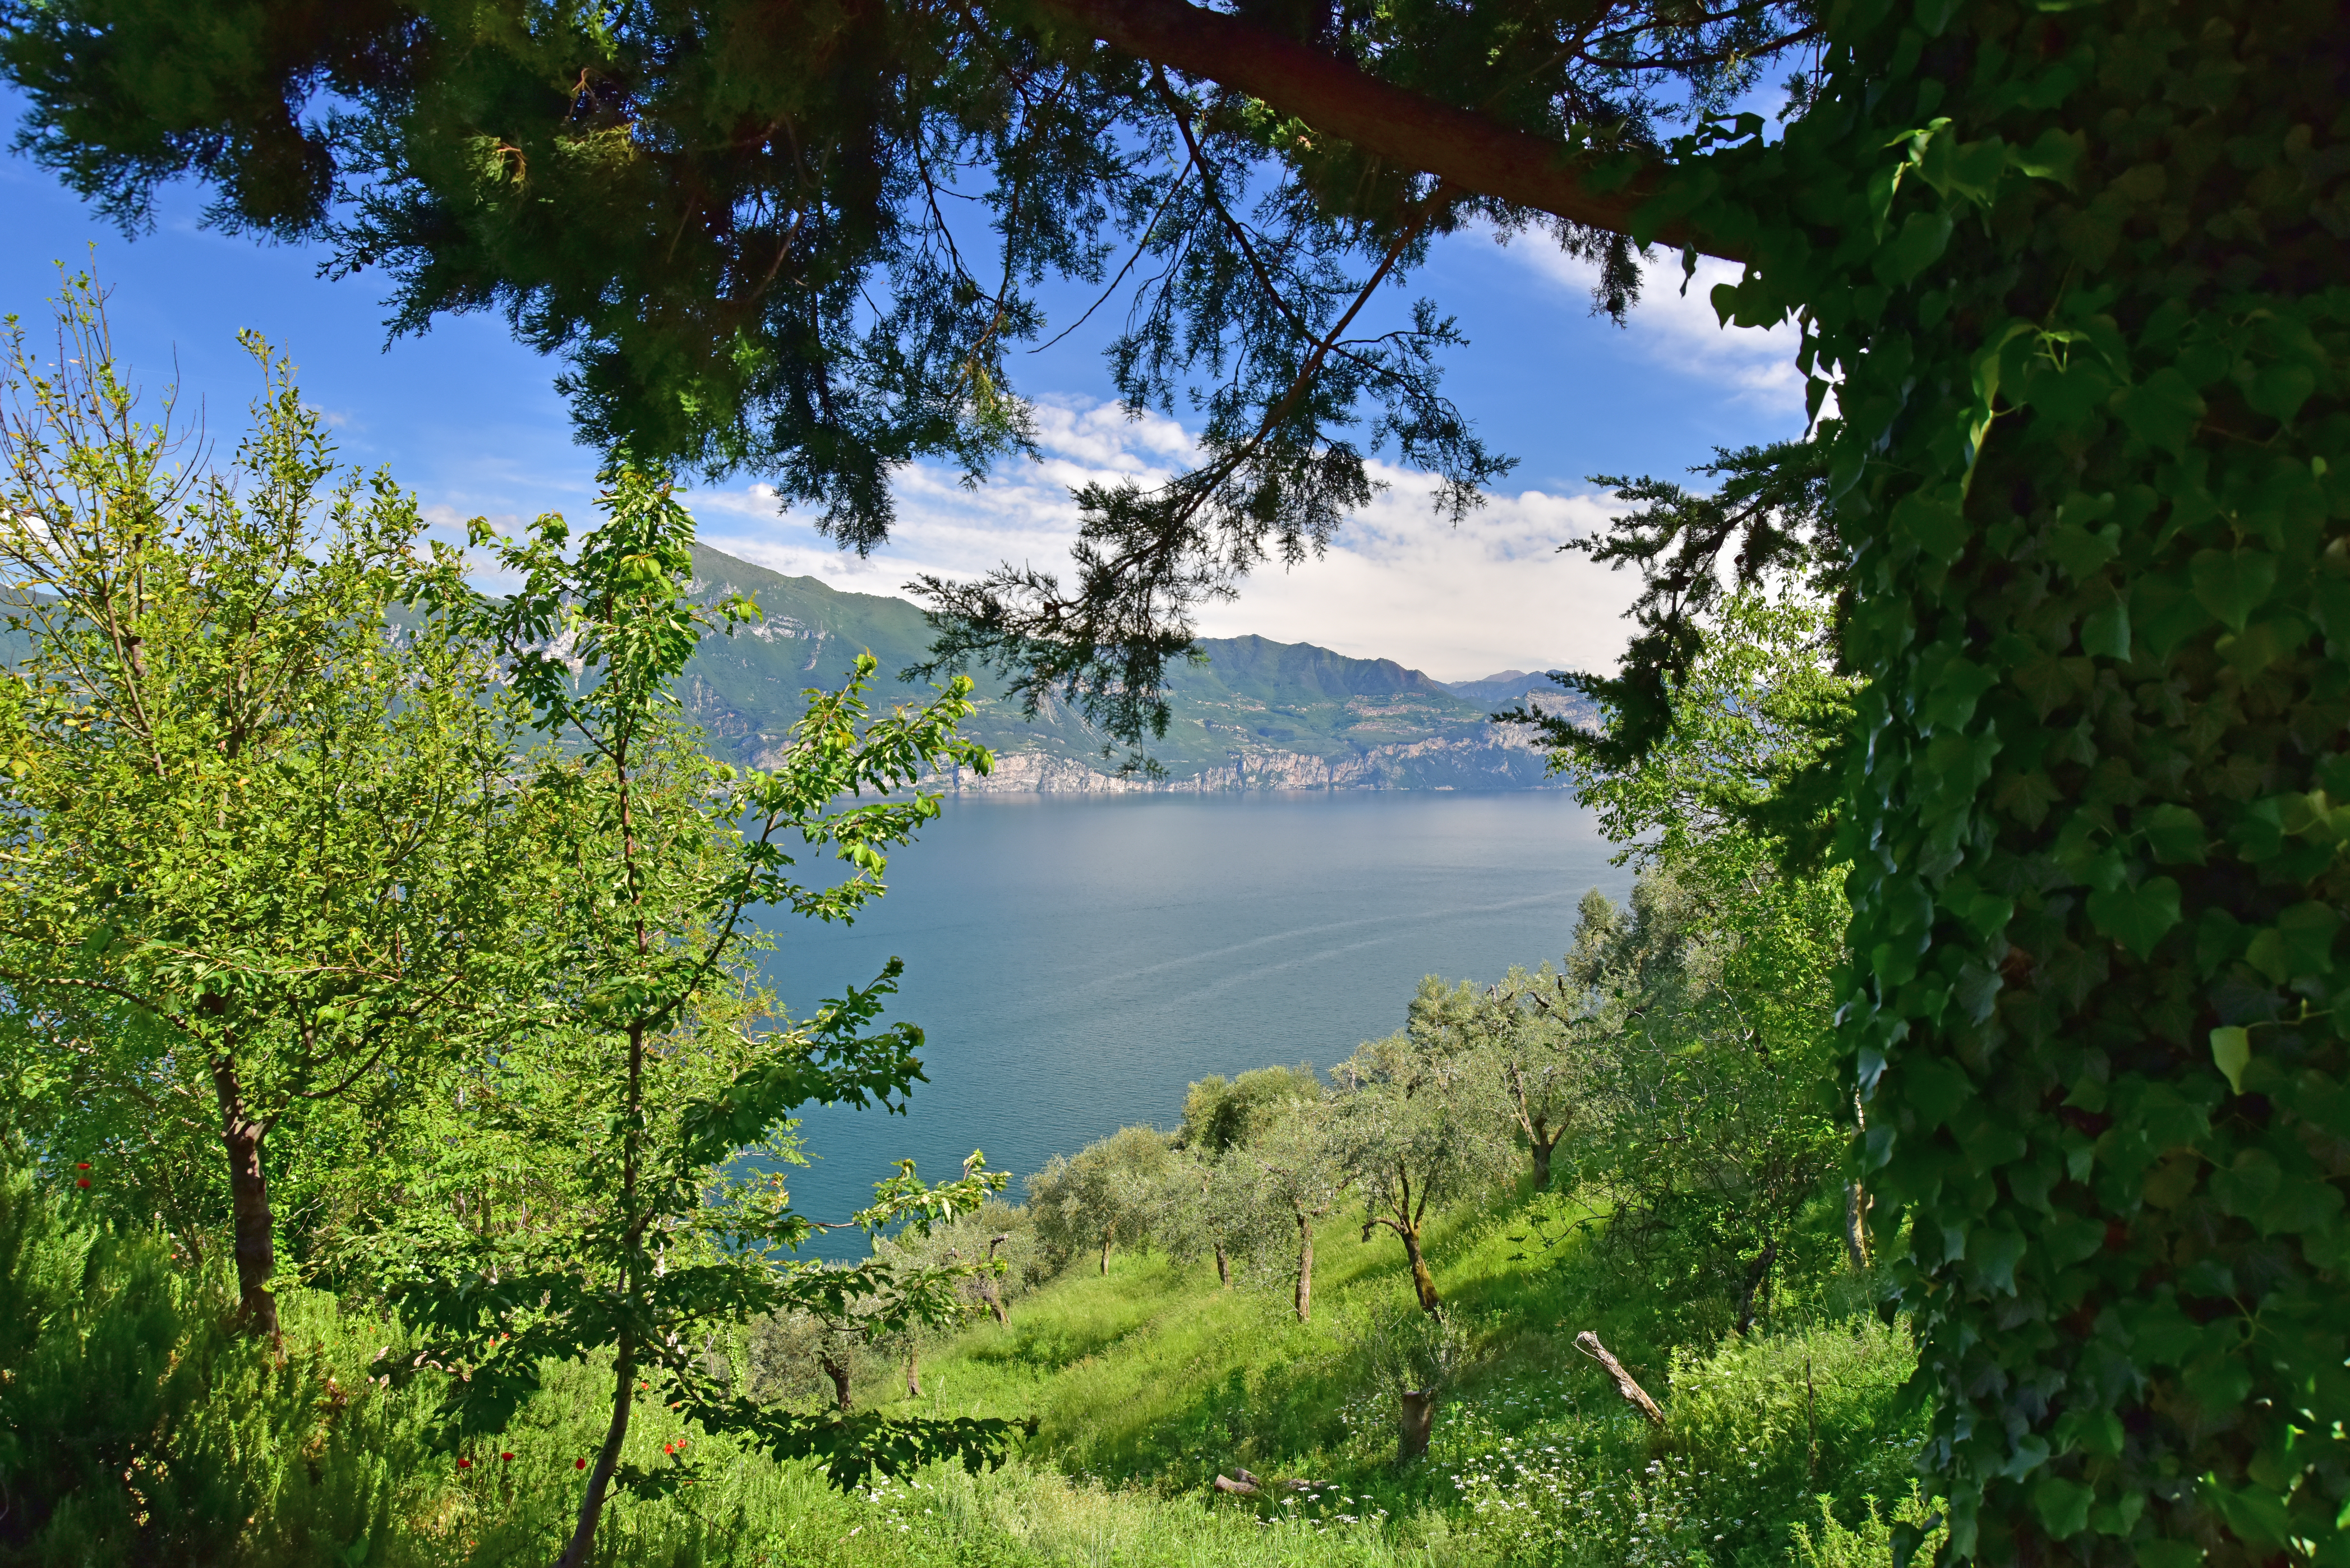
lago di garda, nature, natural landscape, vegetation, tree, water, nature reserve, green, sky, lake, natural environment, wilderness, biome, water resources, reservoir, woody plant, grass, leaf, landscape, bank, spring, loch, forest, valdivian temperate rain forest, river, plant, branch, national park, hill, lake district, sunlight, bay, rural area, theatrical scenery, sea, hill station, woodland, coast, mountain, fell, temperate broadleaf and mixed forest, state park, vacation, fjord, reflection, mountain range, mount scenery, tourism, pond